Caribbean hermit crab

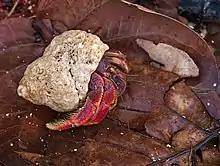
A Caribbean hermit crab in the Dry Tortugas National Park, Florida

The Caribbean hermit crab ("Coenobita clypeatus"), also known as the soldier crab, West Atlantic crab, tree crab, or purple pincher (due to the distinctive purple claw), is a species of land hermit crab native to the west Atlantic, Belize, southern Florida, Venezuela, and the West Indies.